Mattio Rampollini

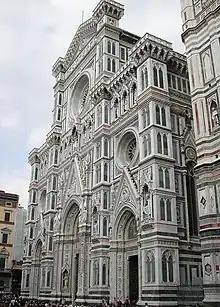
Facade of Florence Cathedral. Rampollini worked here as singing master after 1520.

Little is known about his early life. He was probably born in Florence, and the only records of his career are from that city. When Bernardo Pisano left Florence Cathedral to go to Rome in 1520, Rampollini took over the job of singing teacher to the boys there; around this time he may have been Corteccia's teacher as well.